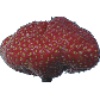
Label: Strawberry Wedge 1